Xiangshawan

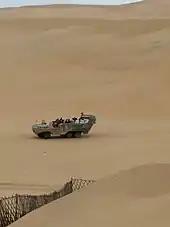
One of the nautically-themed shuttle buses at the resort

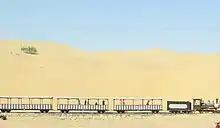
Xiangshawan's train

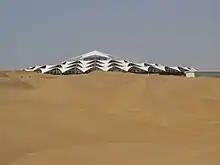
Desert Lotus Hotel

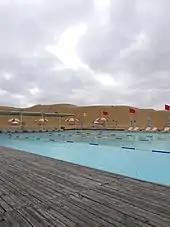
One of Xiangshawan's swimming pools

In the 1950s and 1960s, what is now the entrance area to Xiangshawan was the small settlement of Guziqu; the tourist area itself was barren waste.